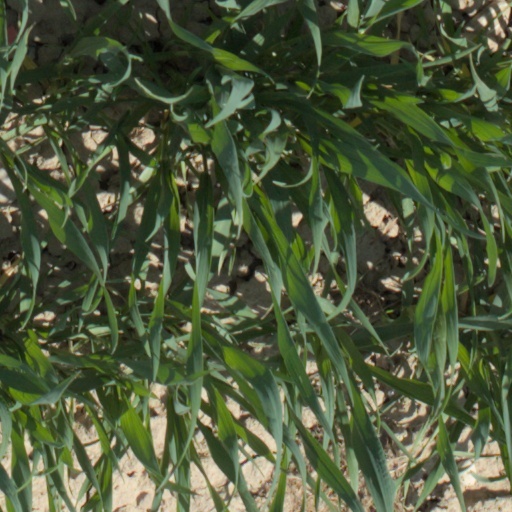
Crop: wheat